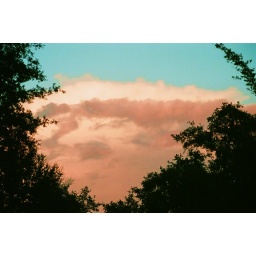
soft clouds rolling in between trees